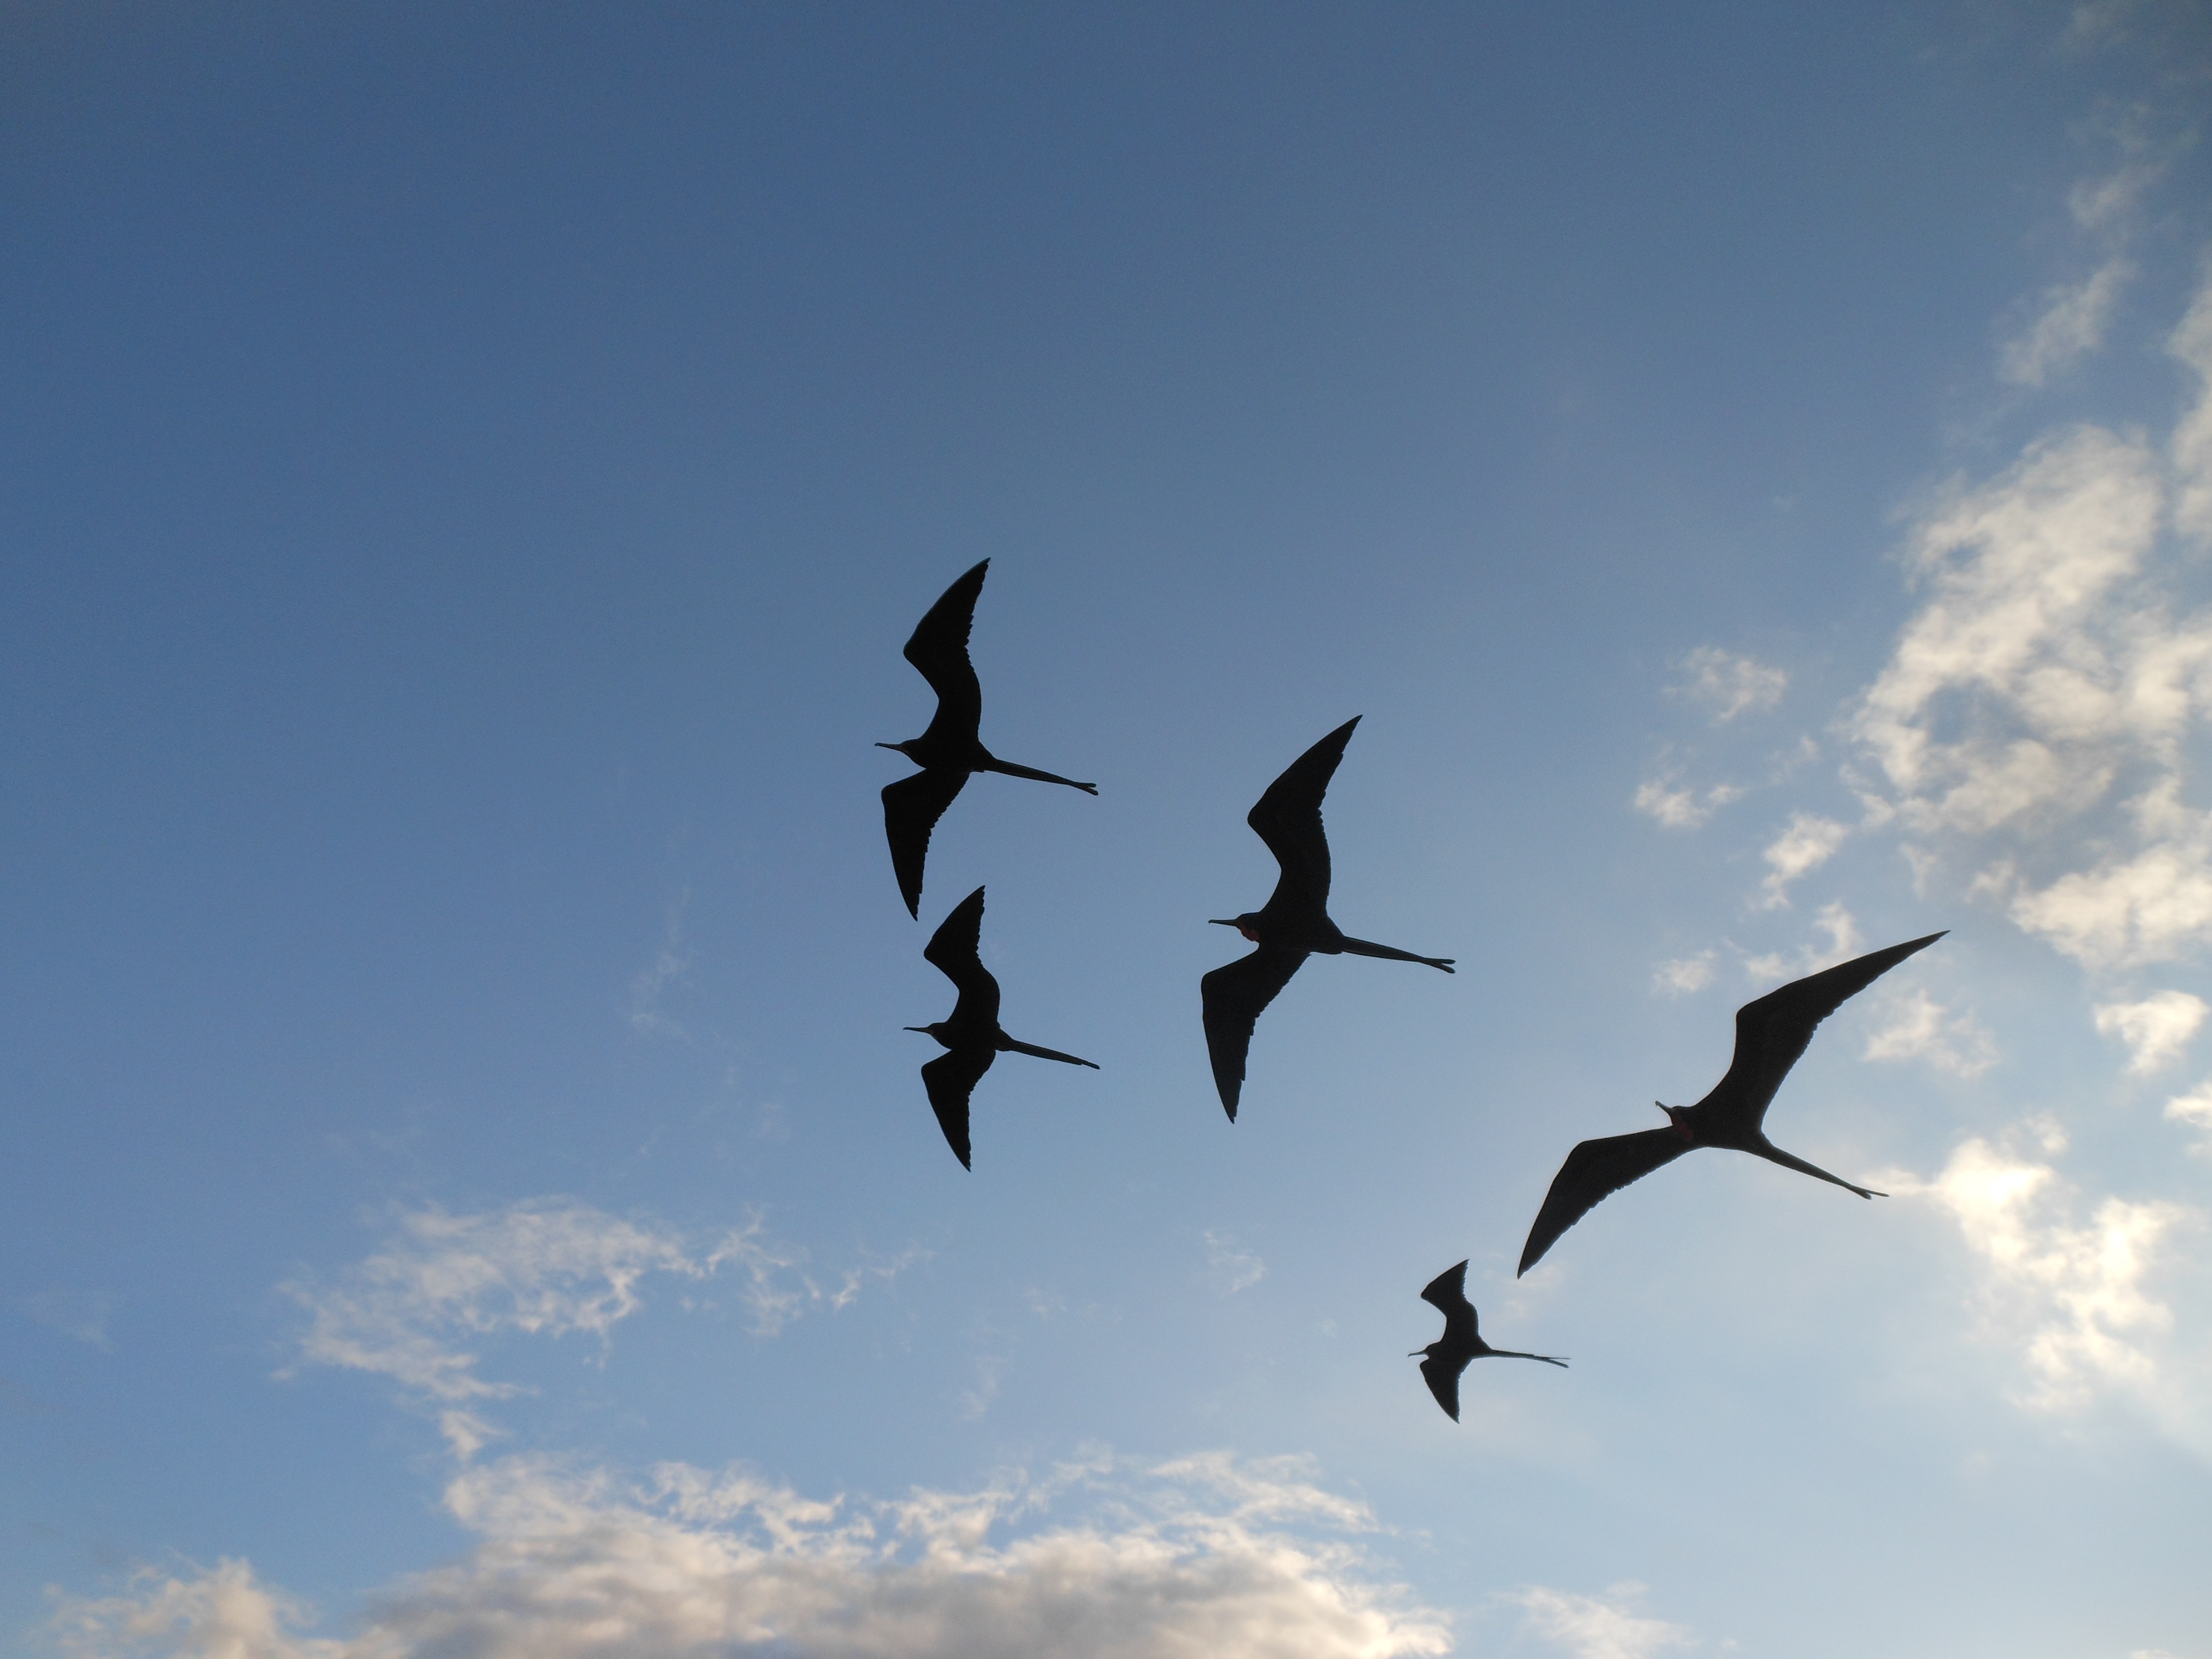
sea, bird, wing, sky, seabird, flock, gull, flight, soar, life, birds, clouds, beauty, scene, bird migration, animal migration